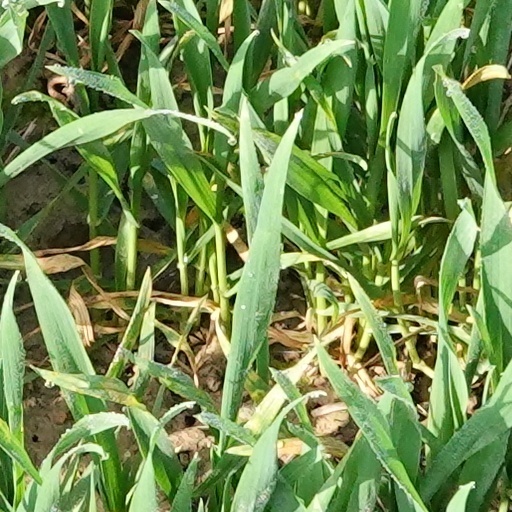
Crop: wheat